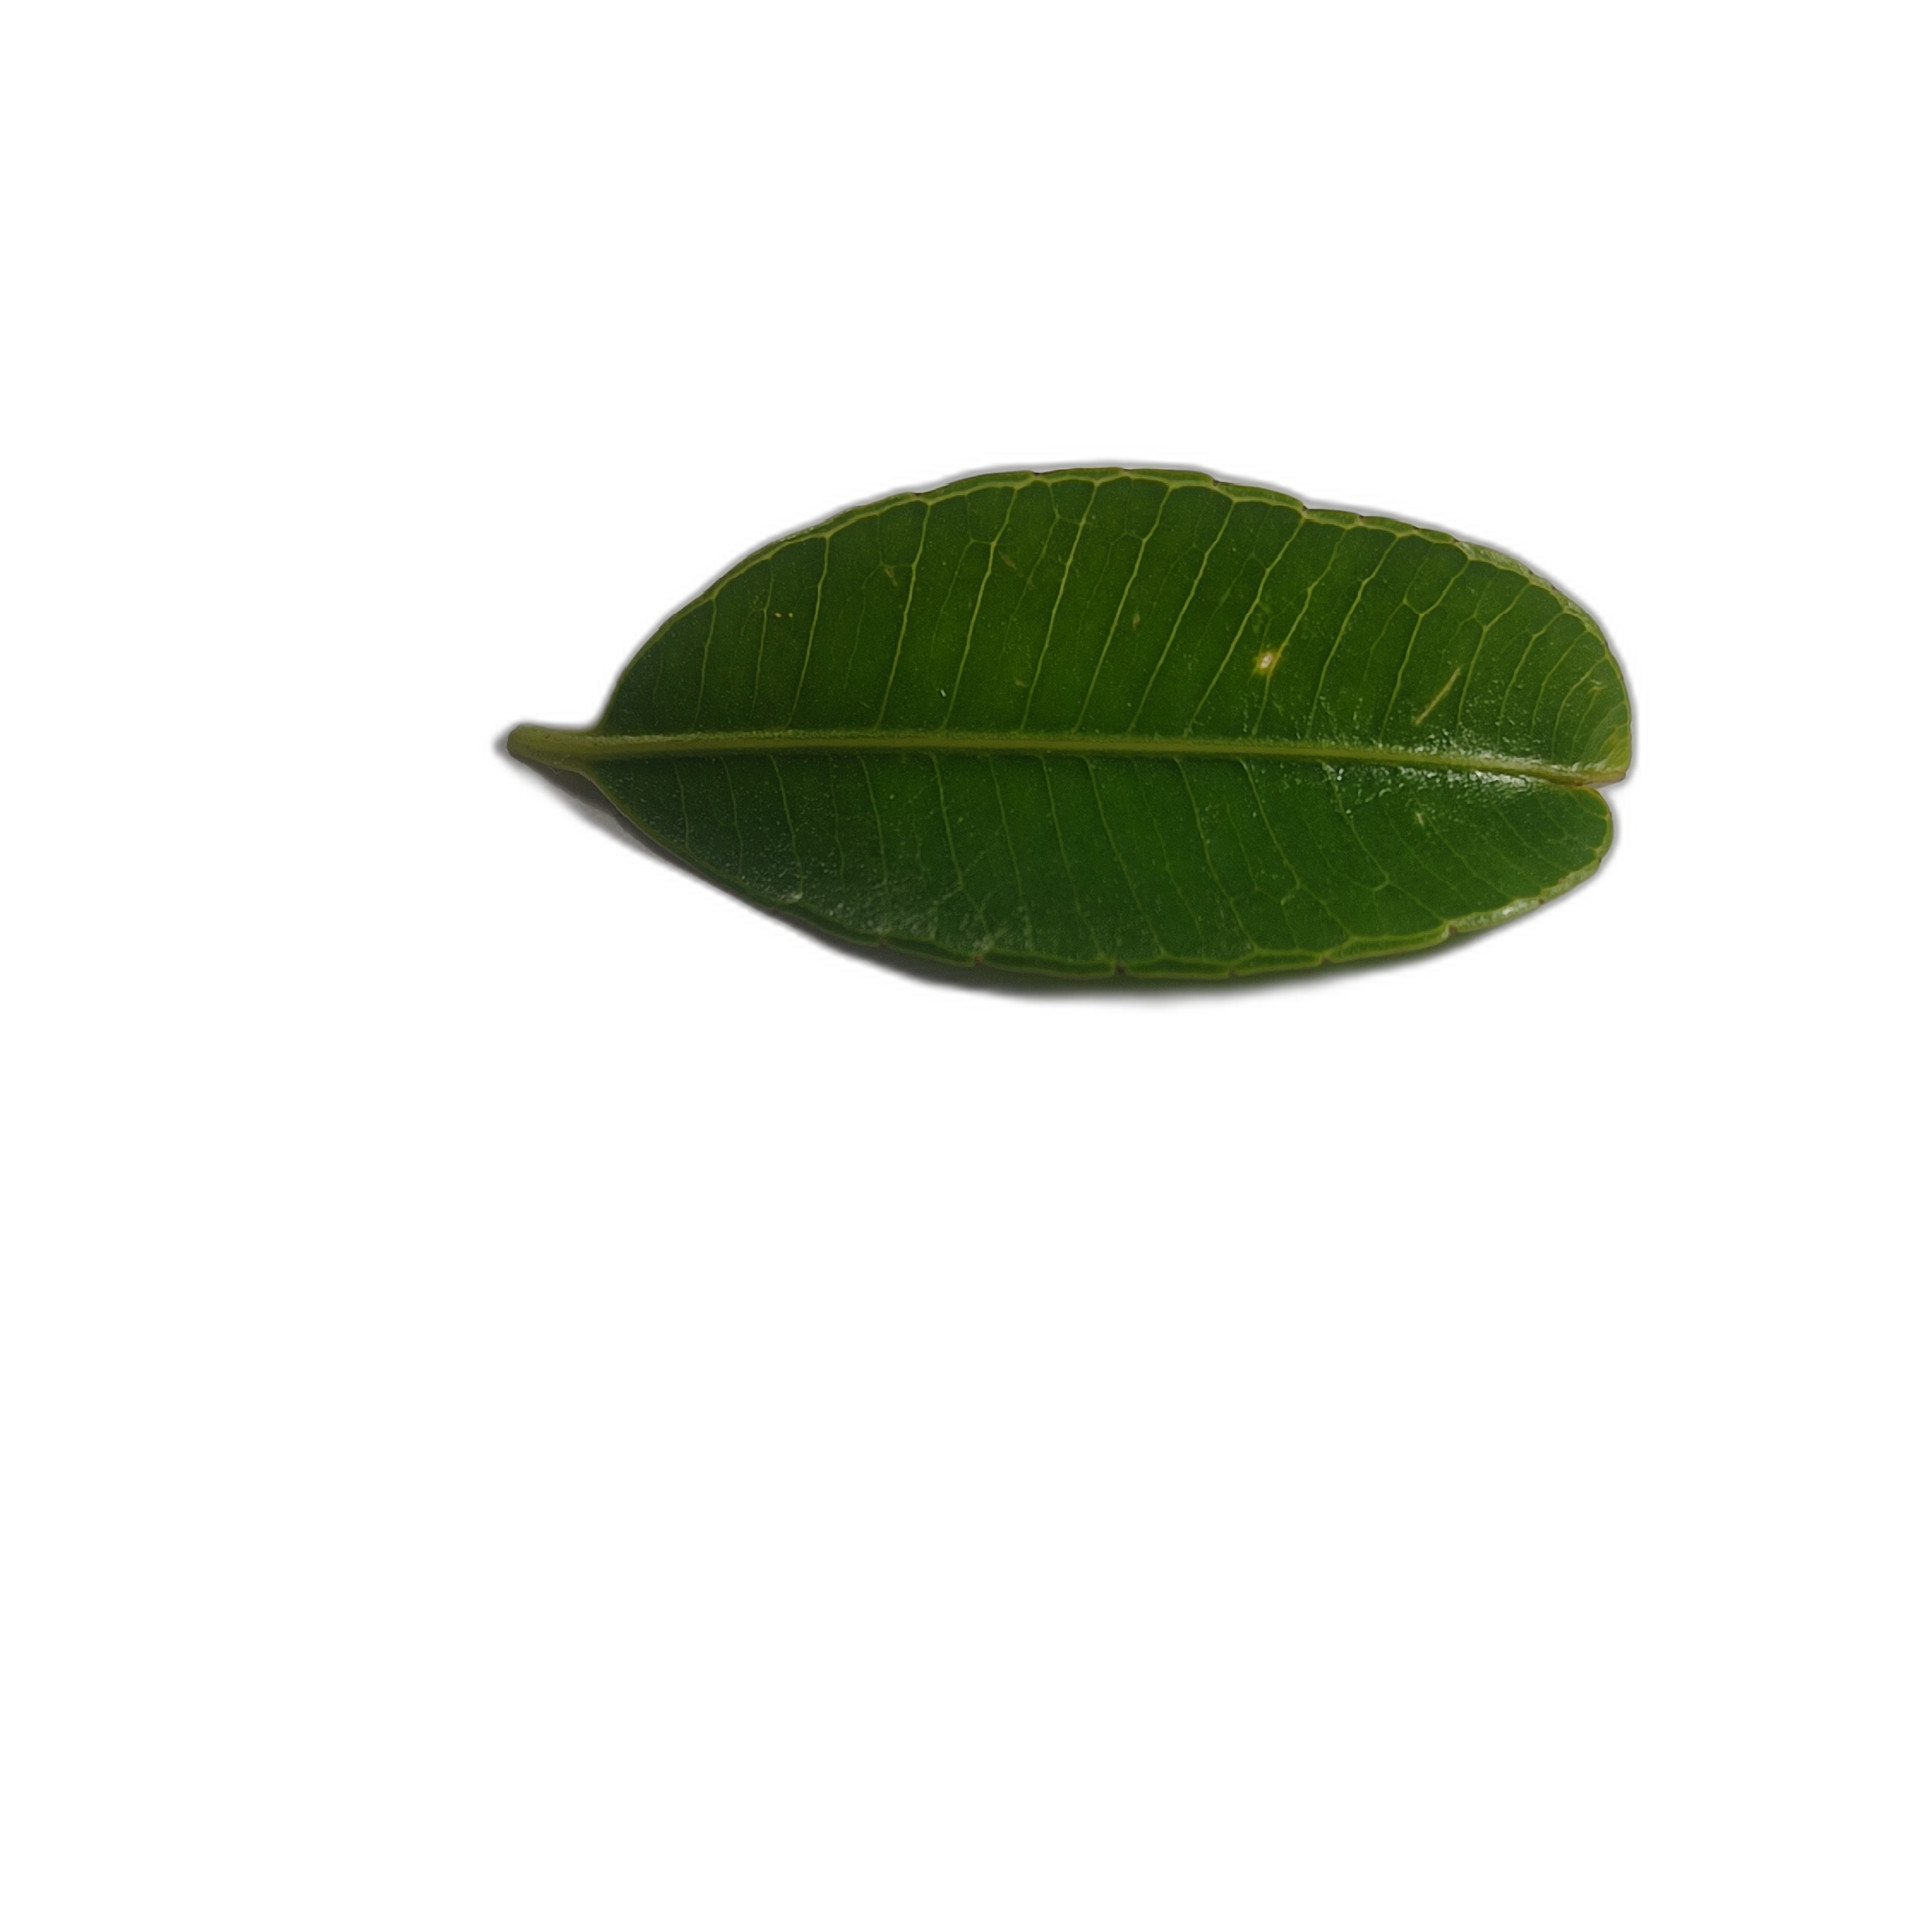
Label: healthy